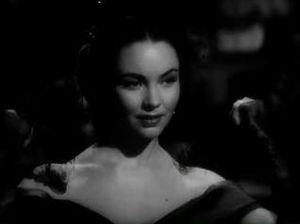
Jennifer Jones, de son vrai nom Phyllis Flora Isley, est une actrice américaine née le 2 mars 1919 à Tulsa, dans l'Oklahoma, aux, et morte le 17 décembre 2009 à Malibu, en Californie, aux.
Madame Bovary est un film américain réalisé par Vincente Minnelli et sorti en 1949, adapté du roman éponyme de Gustave Flaubert en 1857.